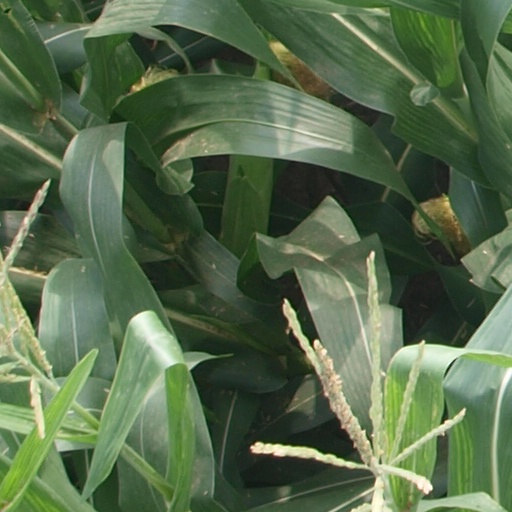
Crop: maize; corn